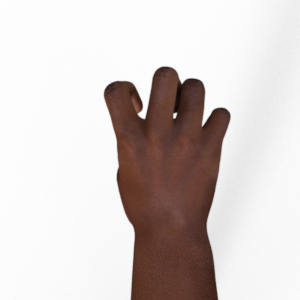
Label: rock